James J. O'Donnell

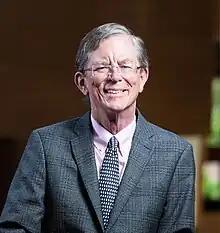
James O'Donnell -- ASU portrait

James Joseph O'Donnell (born 1950) is a classical scholar and University Librarian at Arizona State University. He formerly served as University Professor at Georgetown University (2012–2015) and as Provost of Georgetown University (2002–2012). O'Donnell was previously Vice Provost for Information Systems and Computing at the University of Pennsylvania (1996–2002). He is a former President of the American Philological Association (the national learned society for academics who work on the ancient world) and a Fellow of the Medieval Academy of America. From 2012 to 2018, he chaired the Board of the American Council of Learned Societies.